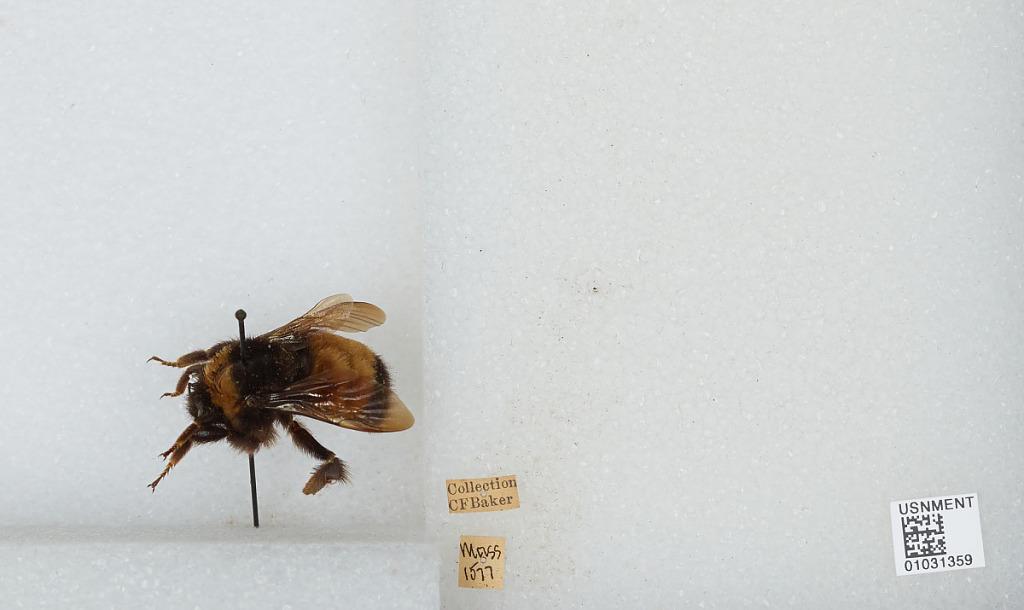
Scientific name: Bombus (Fervidobombus) pensylvanicus pensylvanicus (De Geer)
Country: United States
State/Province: Massachusetts